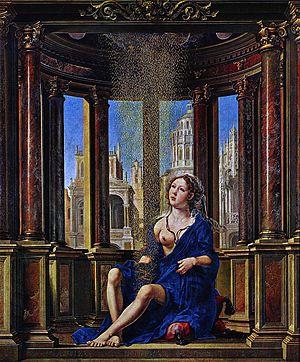
Cette page concerne l'année 1527 du calendrier julien.